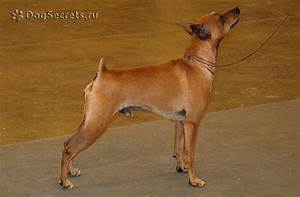
Label: cane